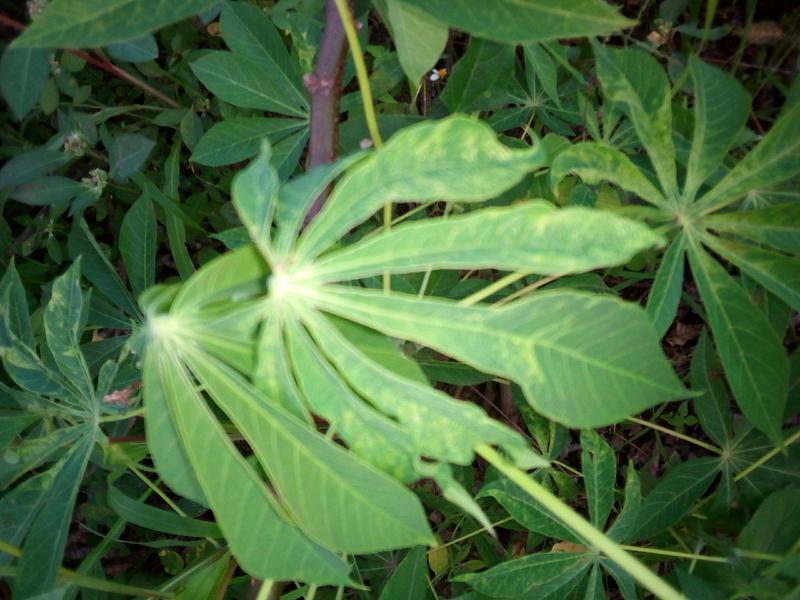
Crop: cassava
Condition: mosaic_disease